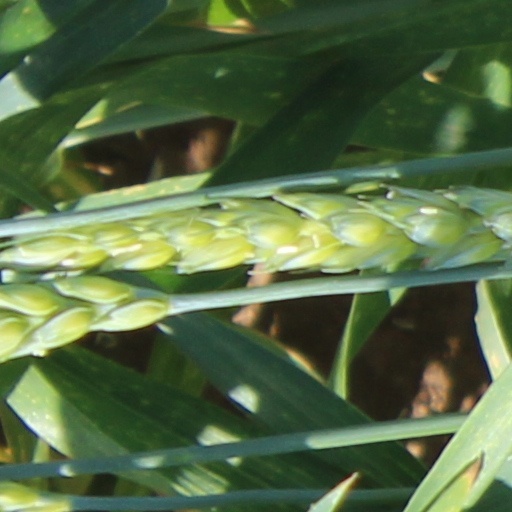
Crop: wheat